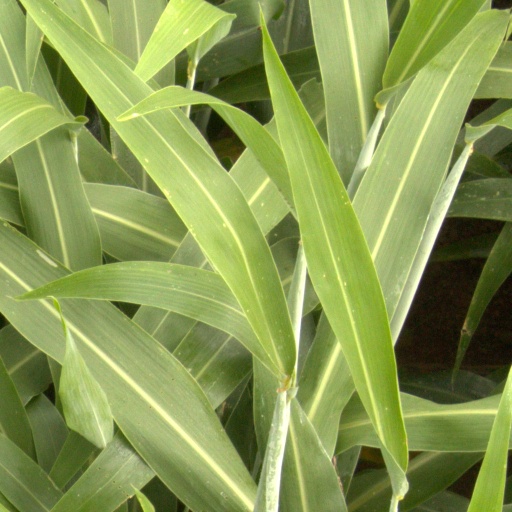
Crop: sorghum